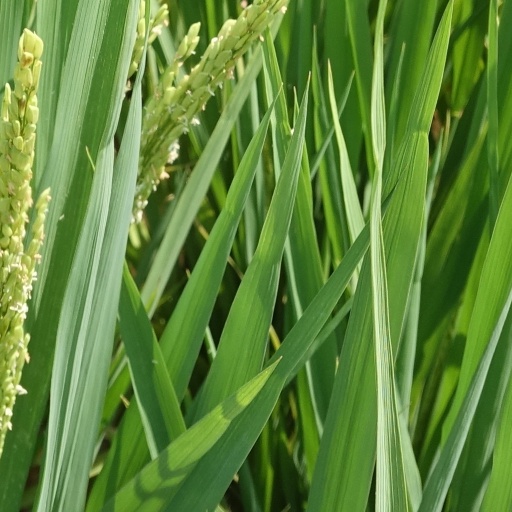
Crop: rice